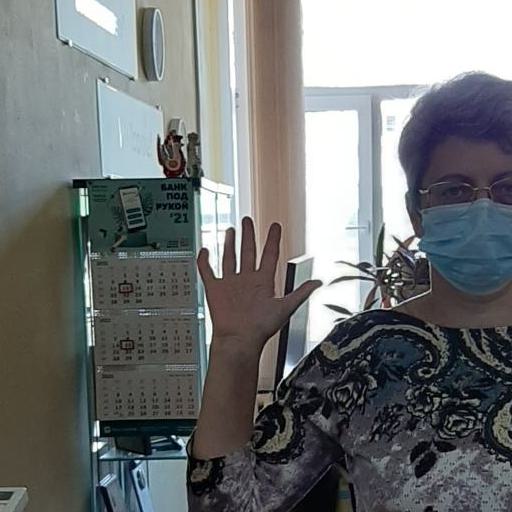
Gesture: palm